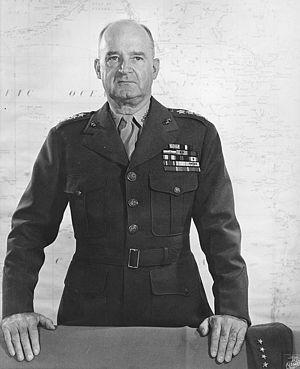
Alexander Archer Vandegrift, fut un général dans le Corps des Marines des États-Unis. Il a mené à la victoire la 1ʳᵉ division de Marines lors de la première offensive terrestre de la Seconde Guerre mondiale, la Bataille de Guadalcanal. Il a reçu la Médaille d'honneur pour ses batailles lors de la Campagne des îles Salomon. Vandegrift a été plus tard le 18ᵉ commandant du Corps des Marines et a été le premier Marine américain à s'élever au rang de général quatre étoiles pendant son service actif.